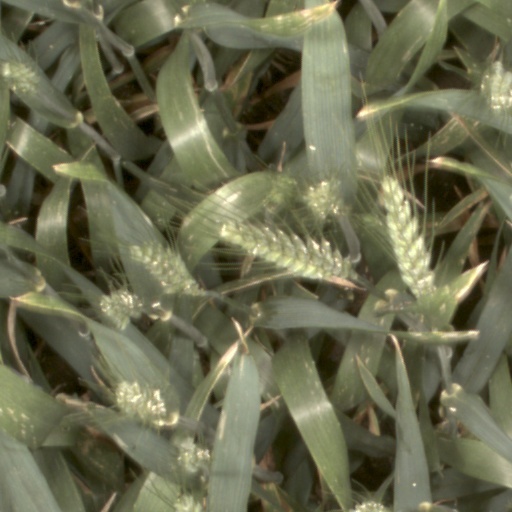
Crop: wheat